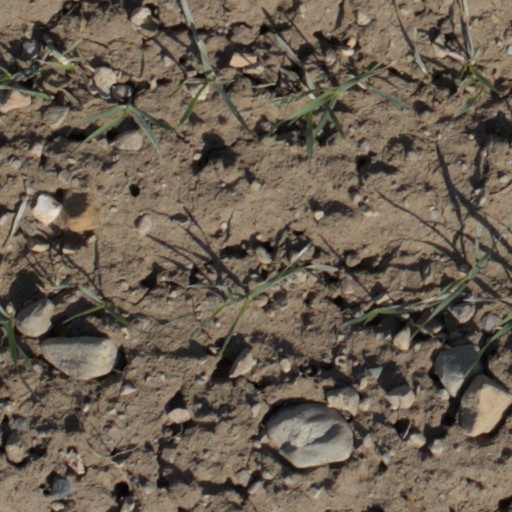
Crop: wheat